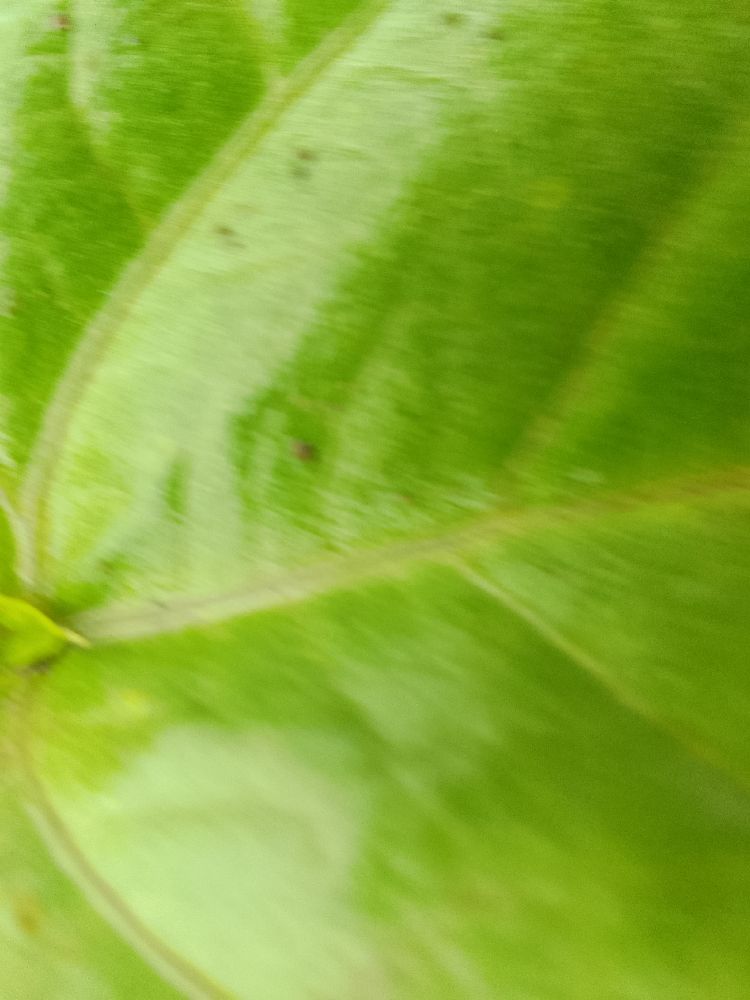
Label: healthy